Amartya Bobo Rahut

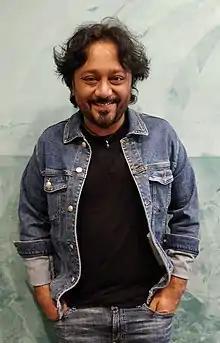

Amartya Bobo Rahut is an Indian singer-songwriter, music producer and an independent artist from Mumbai, India. Bobo has composed and produced music for films, albums and singles such as "Shaam Simti", "Kaisi Ho ?", "Darbaan", "Tu Hai Mera Sunday", "Drive", "Aurangzeb", "Uttarayan", "Tumhari Sulu", "Yadon Ke Idiot Box Mein", "Om The Fusion Band", etc.